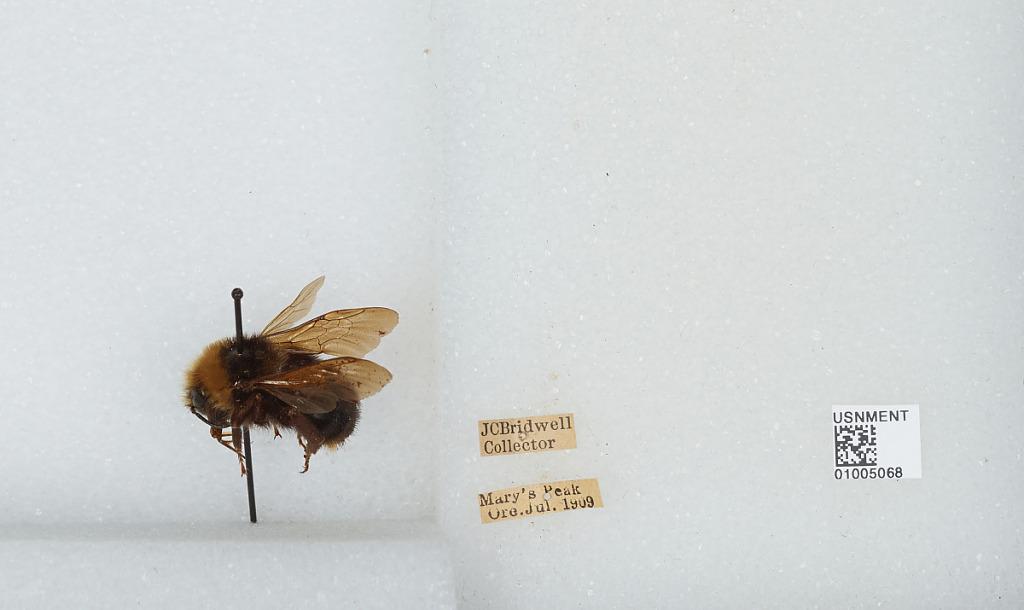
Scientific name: Bombus (Fervidobombus) fervidus fervidus (Fabricius)
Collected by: J. Bridwell
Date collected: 1909-7-
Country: United States
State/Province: Oregon
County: Benton
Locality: Mary's Peak
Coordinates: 44.5044, -123.552